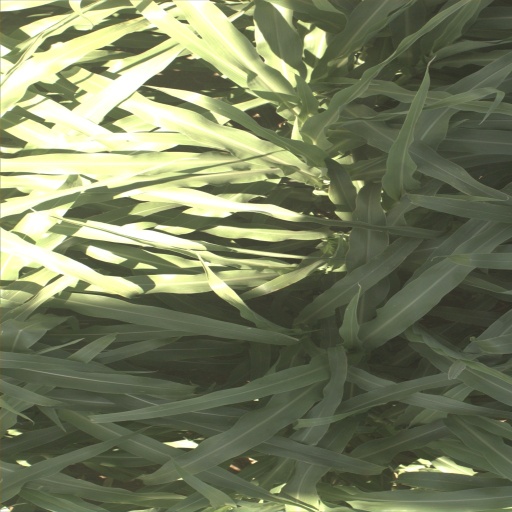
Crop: sorghum